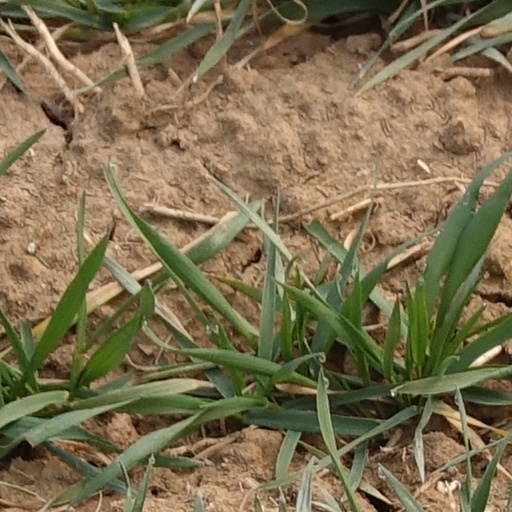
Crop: wheat